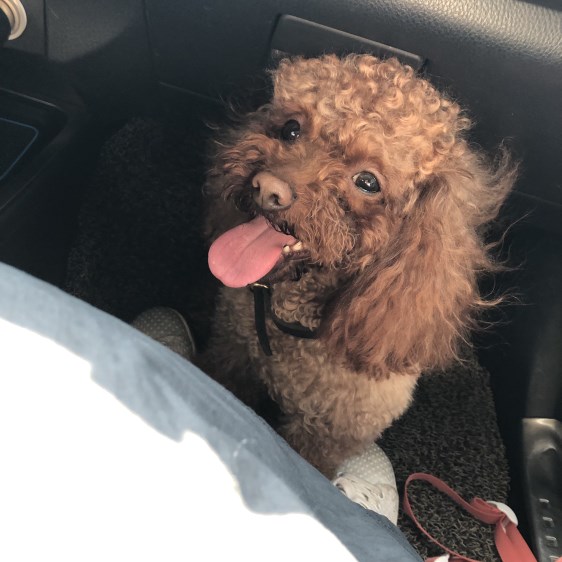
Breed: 7449-n000128-teddy